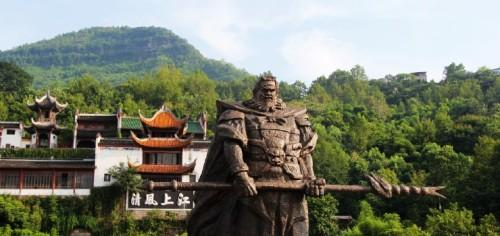
地标名称：重庆云阳张飞庙
所在城市：县·云阳县